Paul Ehrlich

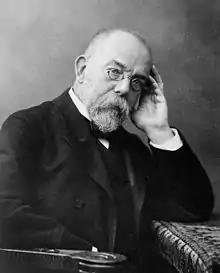
Robert Koch, around 1900

One of the most outstanding results of his dissertation investigations was the discovery of a new cell type. Ehrlich discovered in the protoplasm of supposed plasma cells a granulate which could be made visible with the help of an alkaline dye. He thought this granulate was a sign of good nourishment, and accordingly named these cells mast cells, (from the German word for an animal-fattening feed, "Mast"). This focus on chemistry was unusual for a medical dissertation. In it, Ehrlich presented the entire spectrum of known staining techniques and the chemistry of the pigments employed.